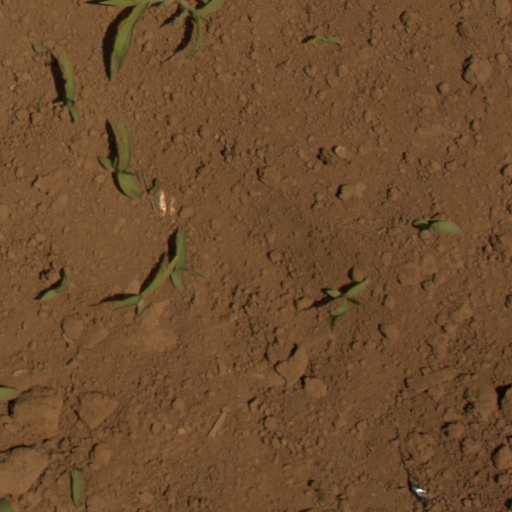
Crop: Jerusalem artichoke